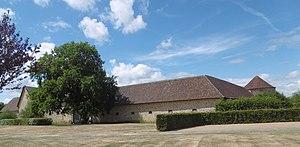
Le Favril ferme à côté de l'église
Le Favril est une commune française située dans le département d'Eure-et-Loir en région Centre-Val de Loire.